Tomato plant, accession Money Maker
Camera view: vertical (180 deg); turntable rotation: 180 degrees
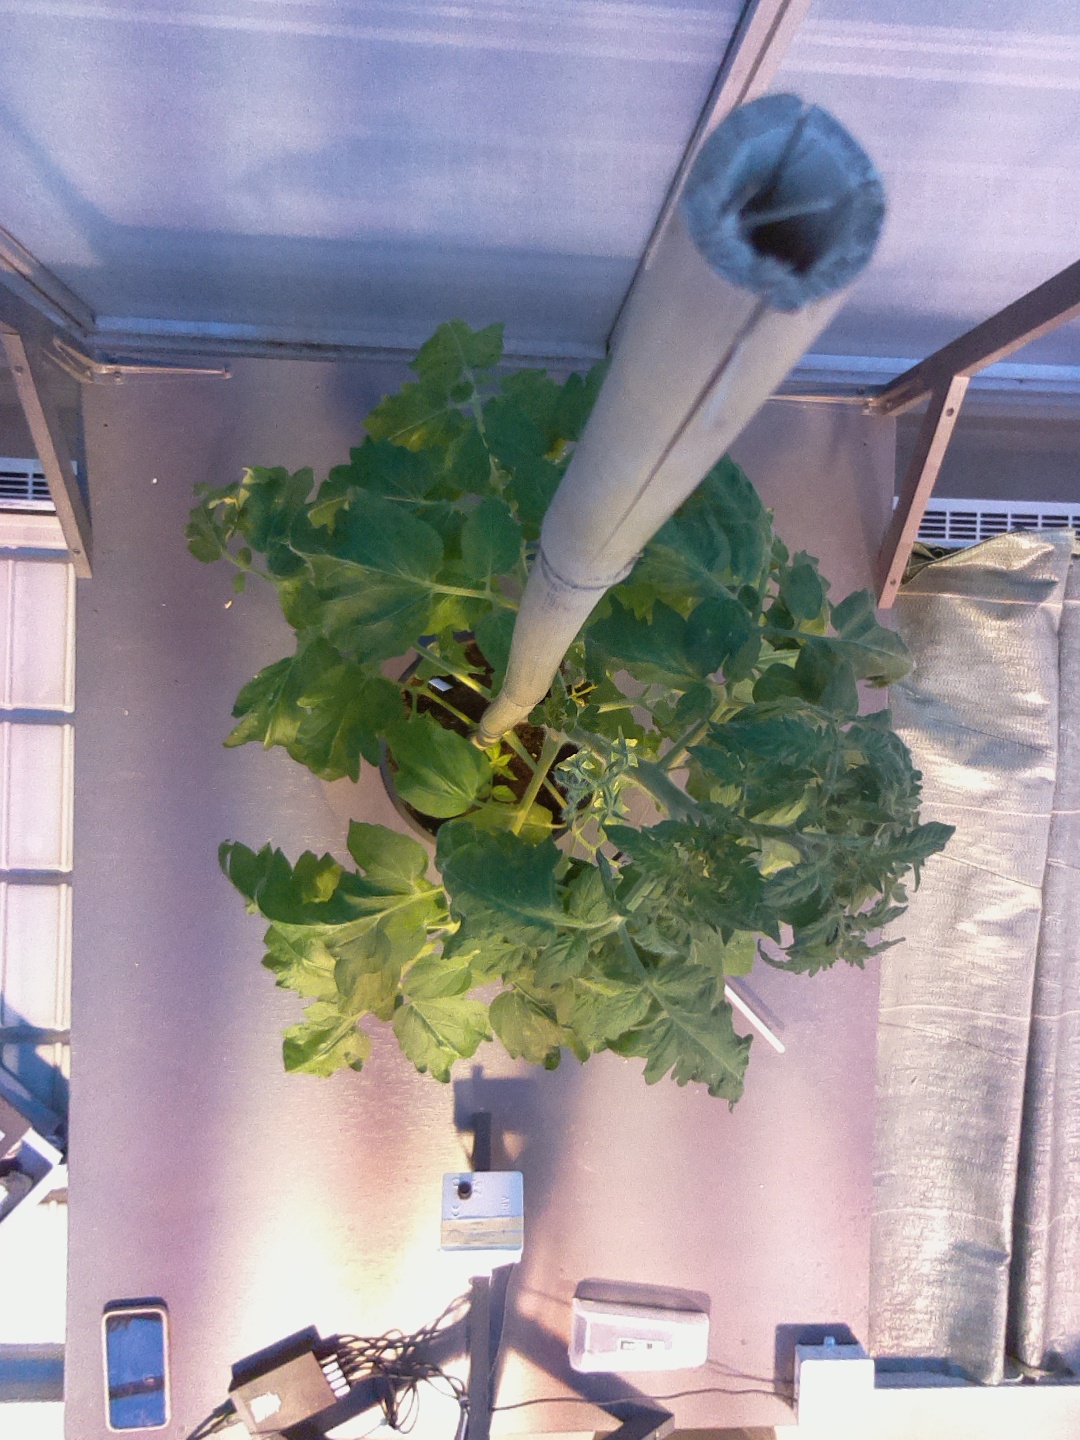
BBCH growth stage 63: 30%-40% of flowers open